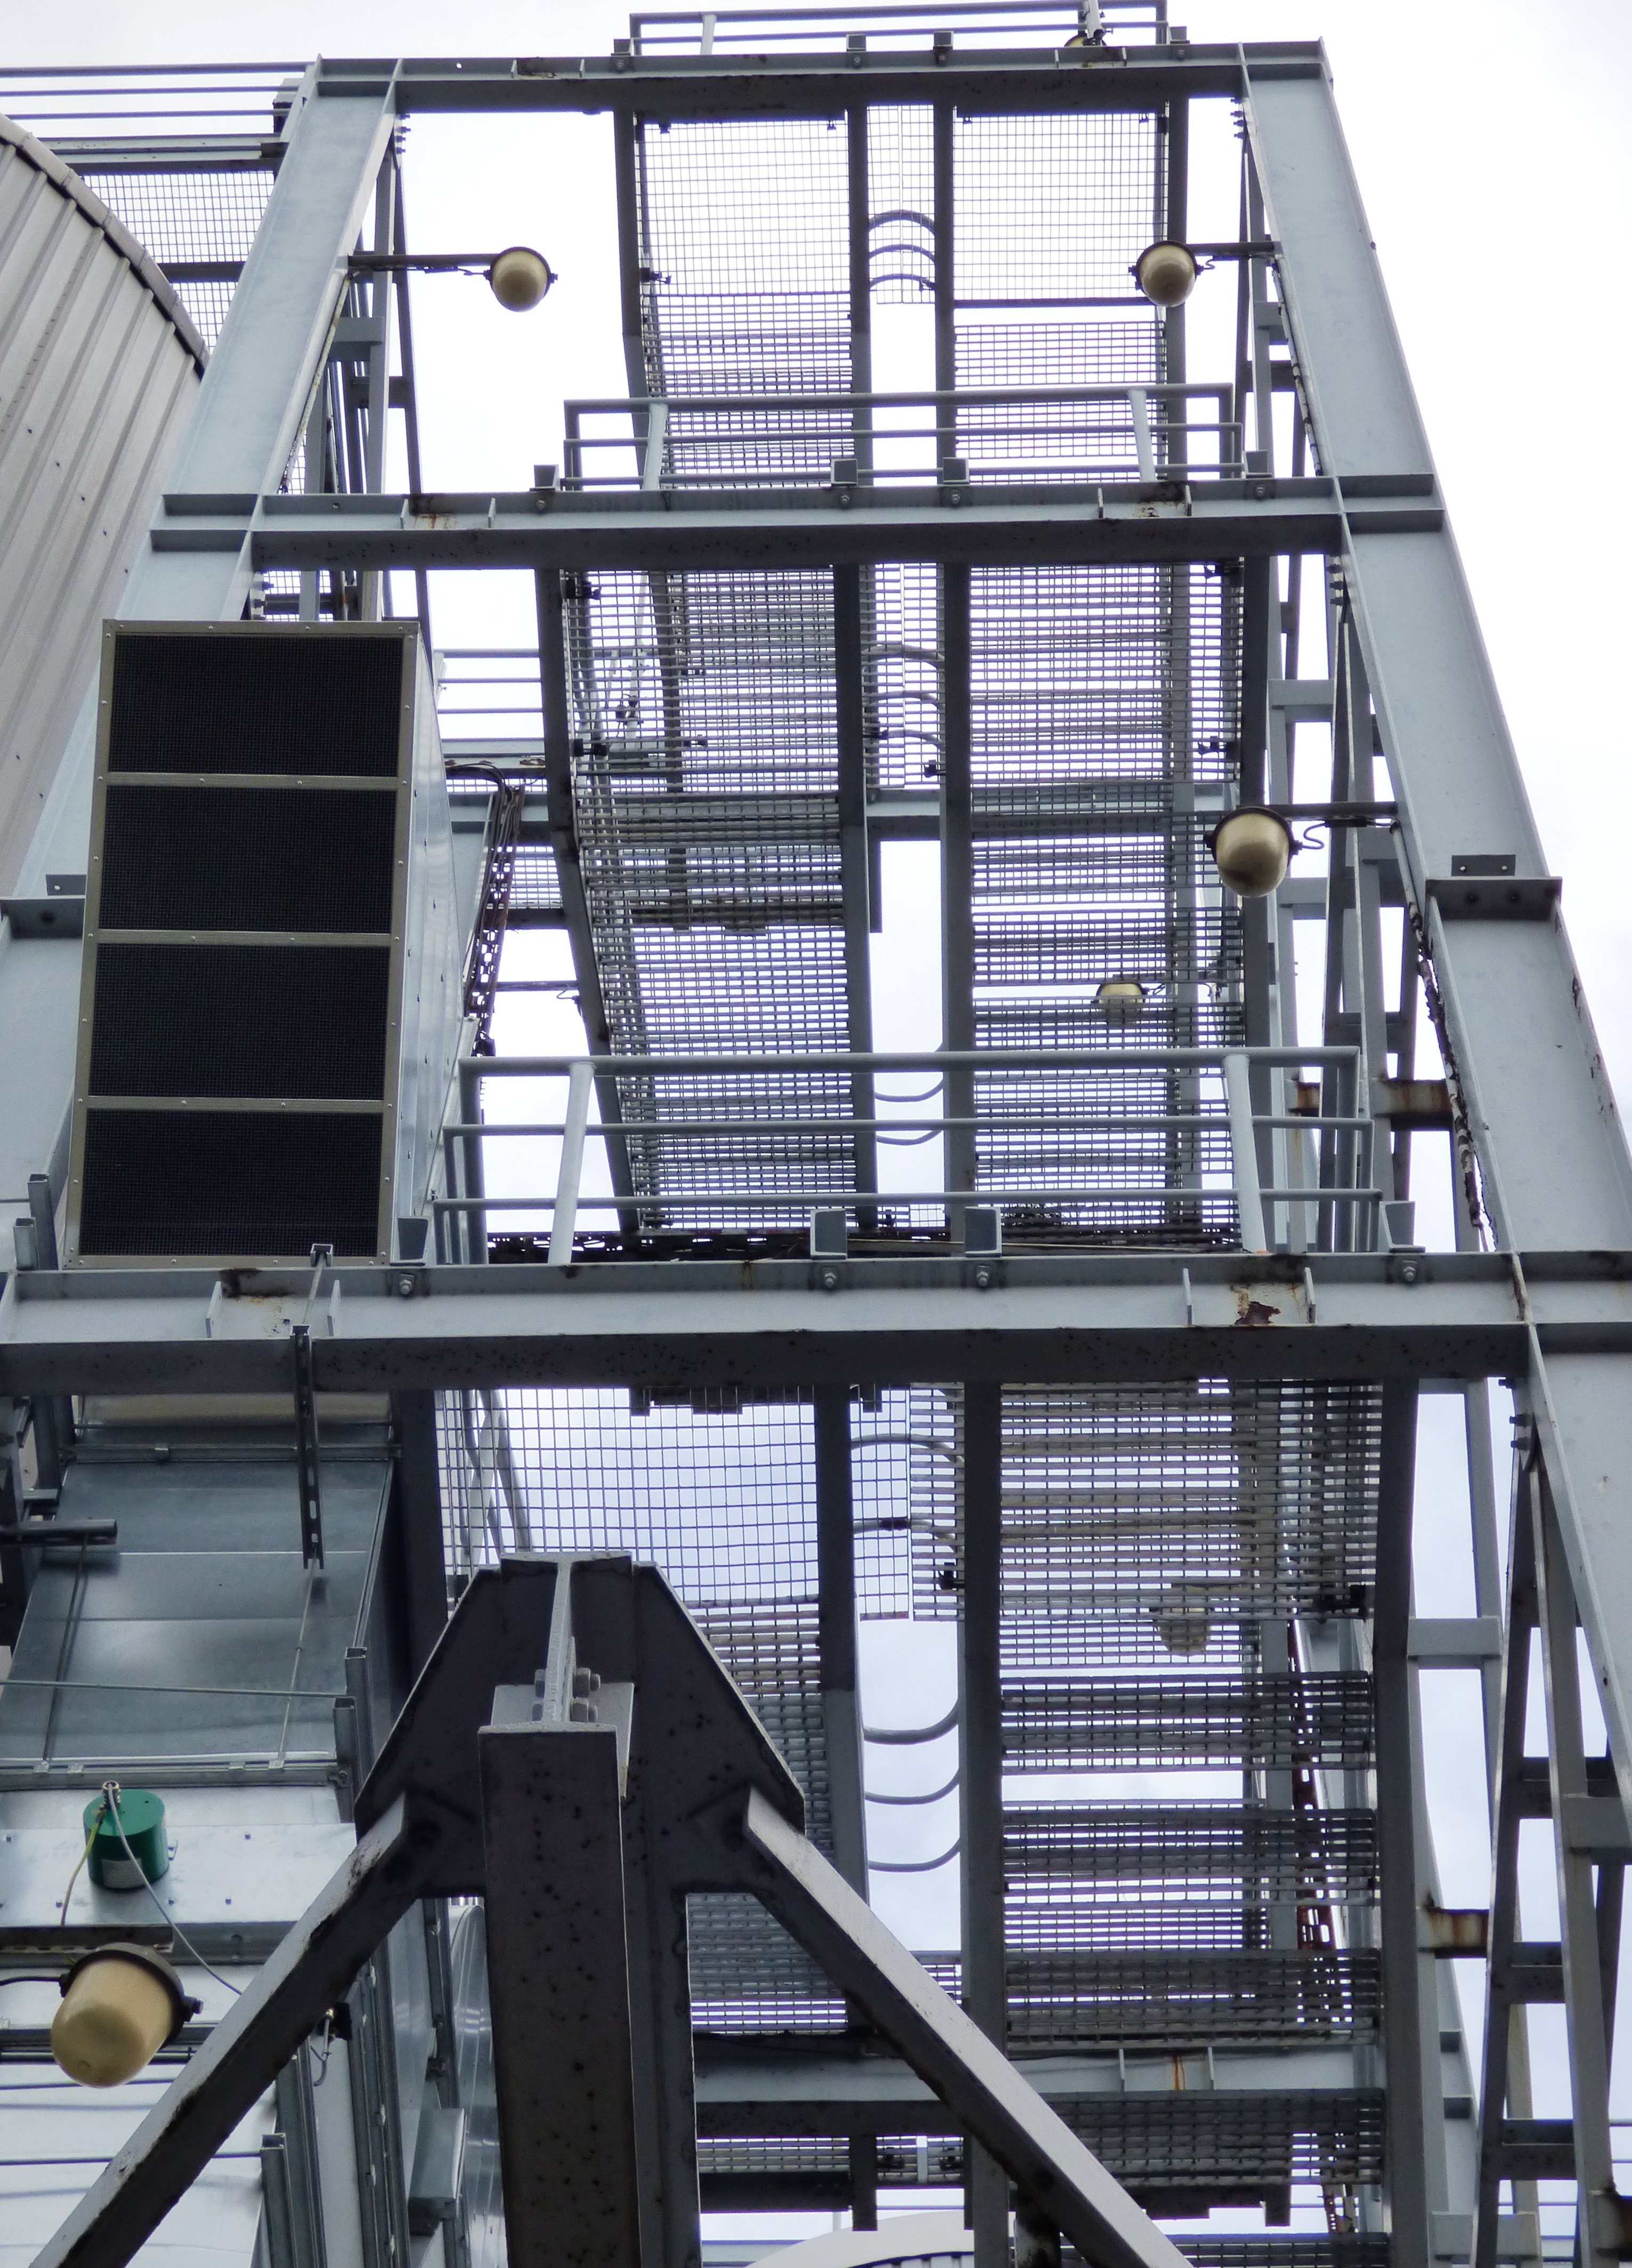
window, escape, entrance, metal, facade, interior design, stairs, scaffolding, the industry, daylighting